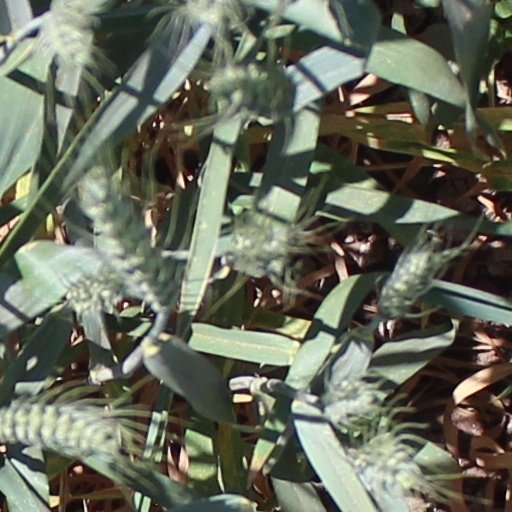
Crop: wheat